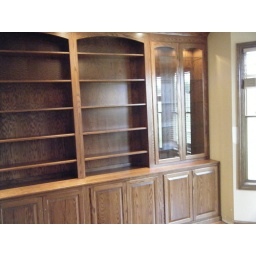
153&amp;quot; long x 108&amp;quot; high - wall to wall cabinets and book shelves for office. shown in oak